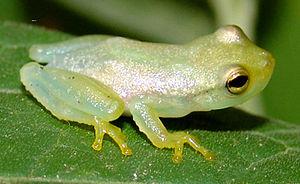
Phyllodytes luteolus est une espèce d'amphibiens de la famille des Hylidae.
Lophyohylinae est une sous-famille d'amphibiens anoures de la famille des Hylidae.